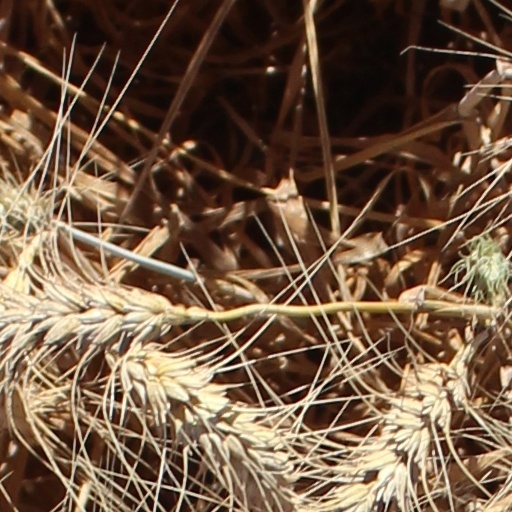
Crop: wheat